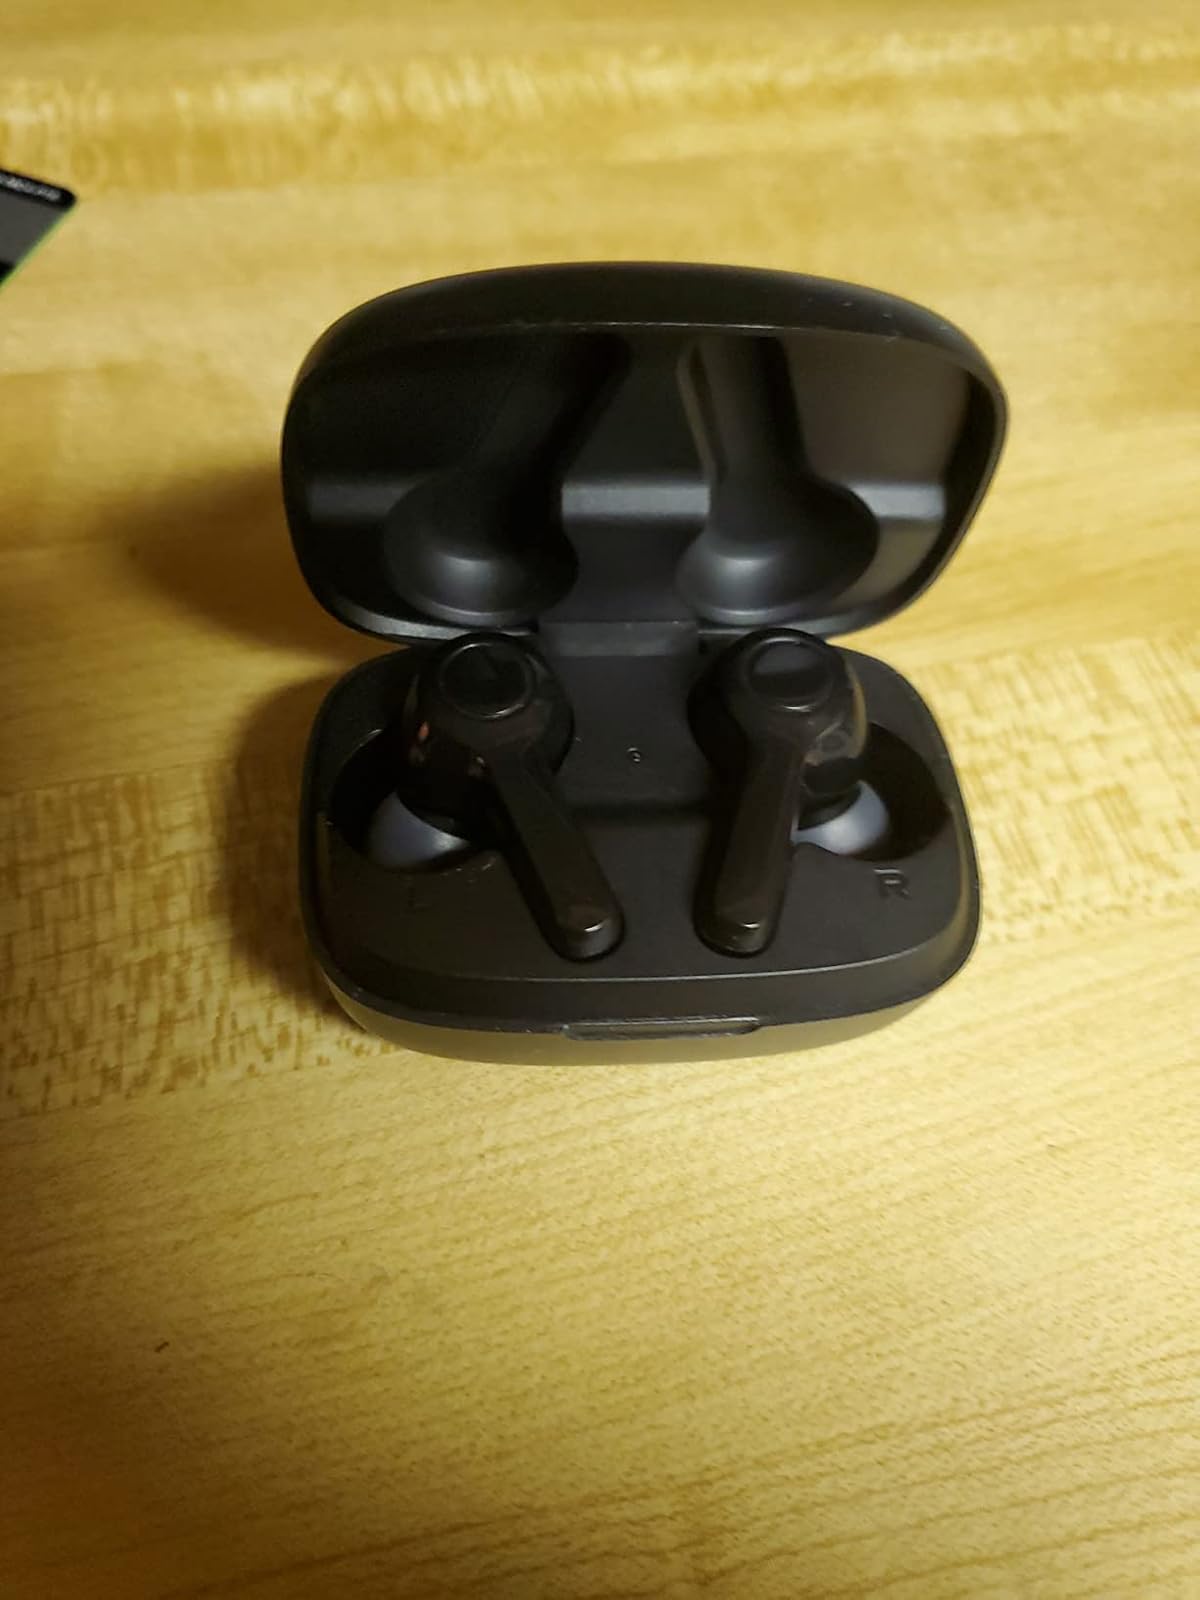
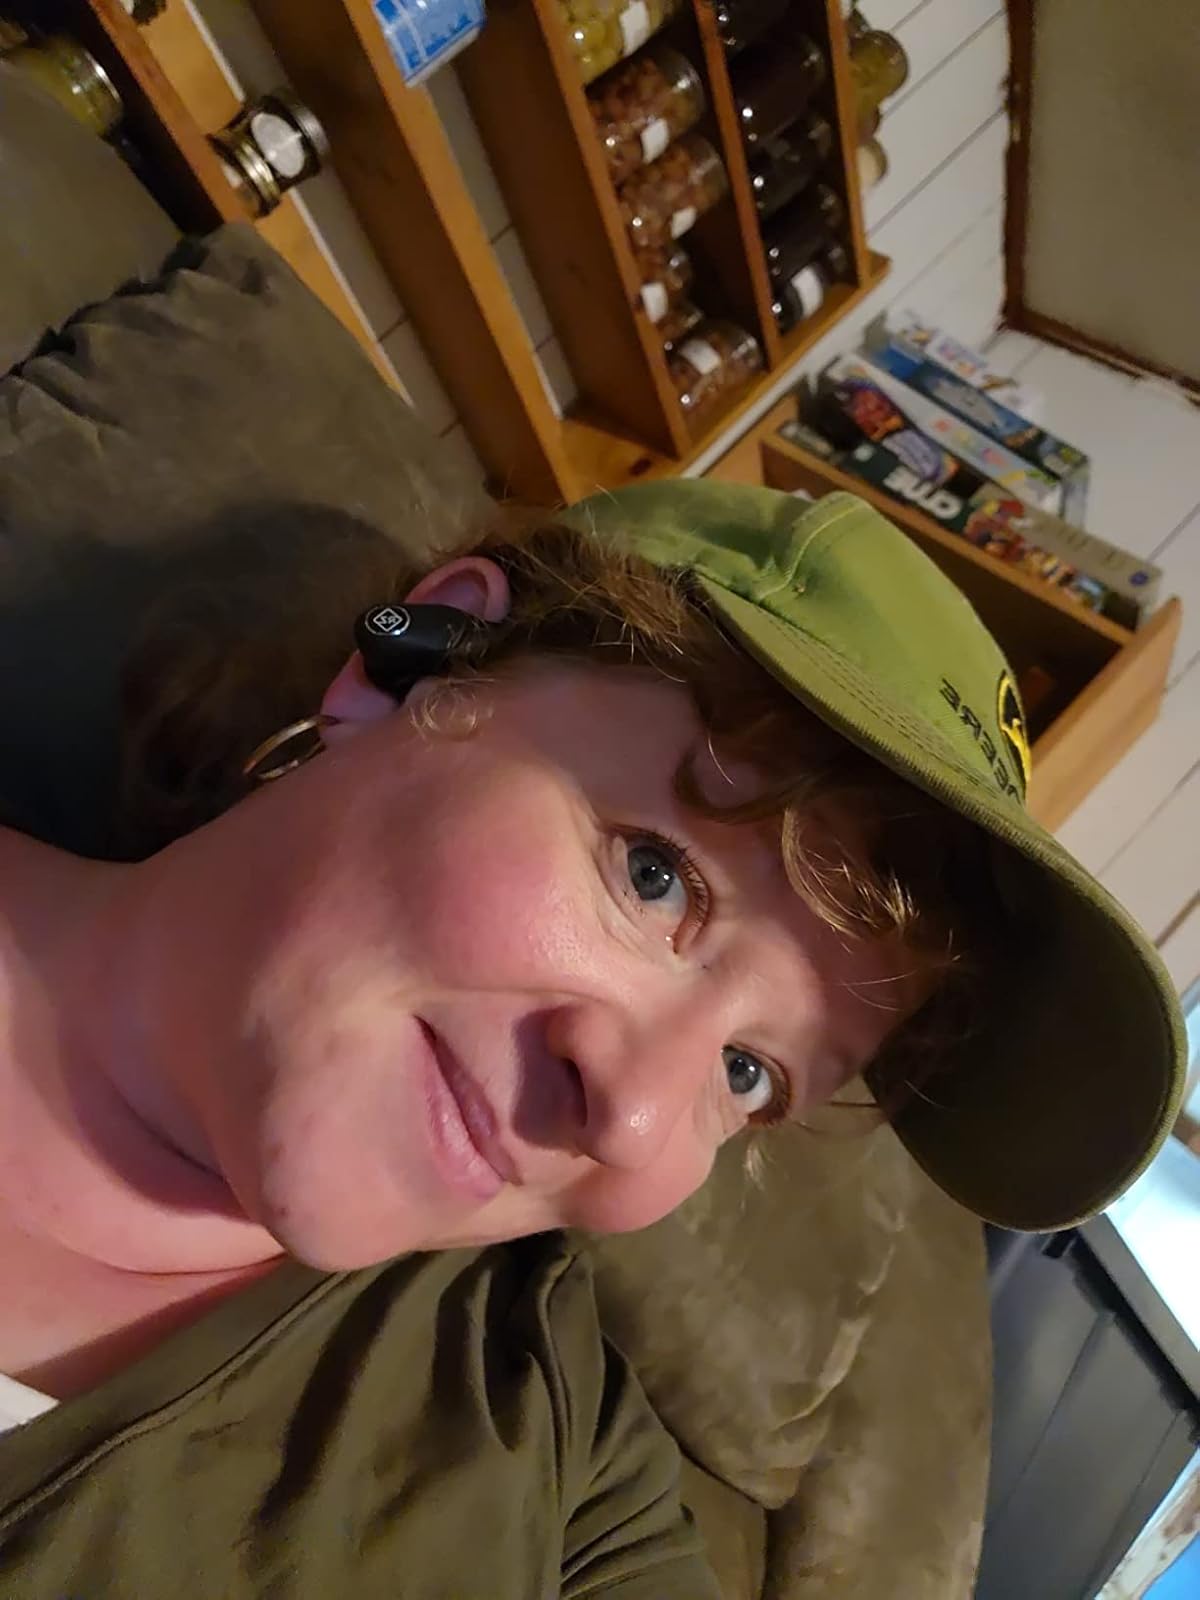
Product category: earbuds
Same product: no